Sakai Kyuzo

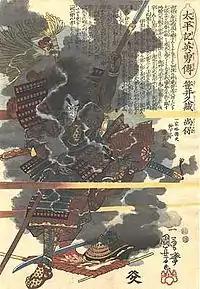

Sakai Kyūzō (坂井久蔵,1555–1570) was a retainer of Oda Nobunaga and son of Sakai Masahisa. He fought his first battle at age thirteen, and then fought another battle at the Battle of Anegawa (1570).